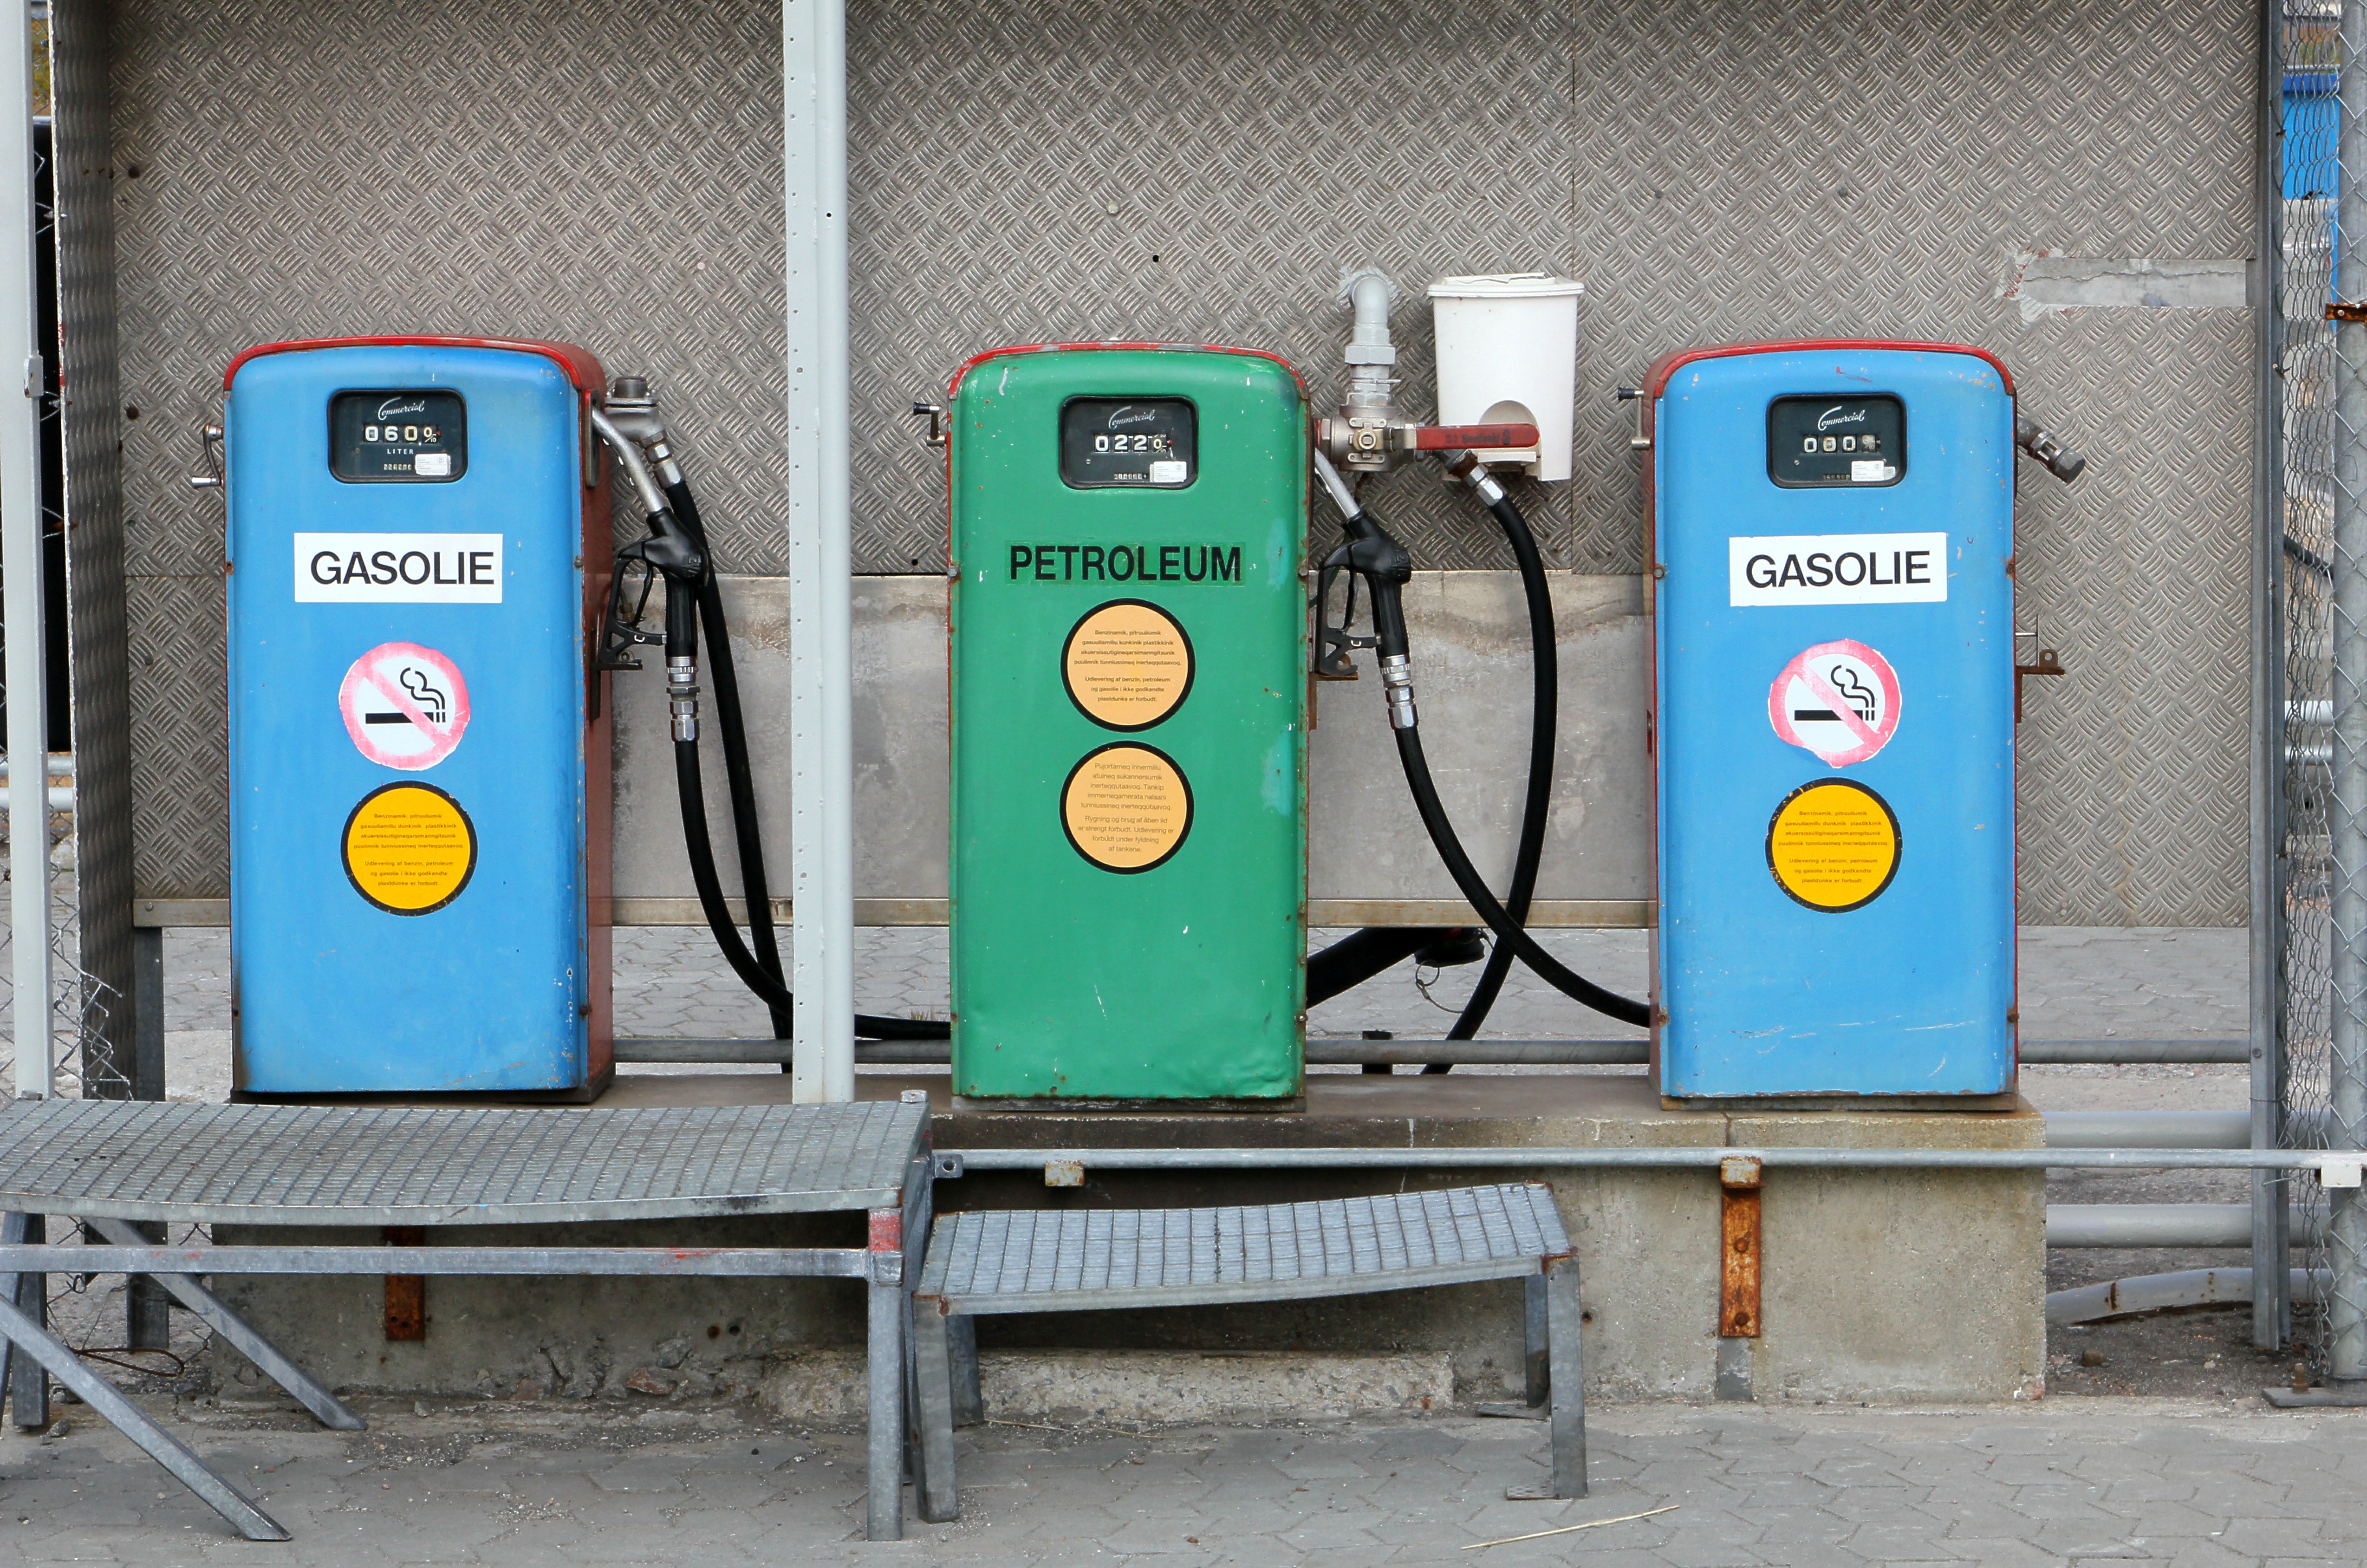
advertising, sign, green, color, blue, signage, petrol station, pump, art, petrol, mack